Leo Warren Jenkins

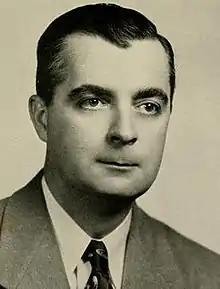
Jenkins pictured in "The Buccaneer 1948", East Carolina yearbook

Leo Warren Jenkins (May 28, 1913 – January 14, 1989) was the sixth president and chancellor of what is now East Carolina University in Greenville, North Carolina, United States.